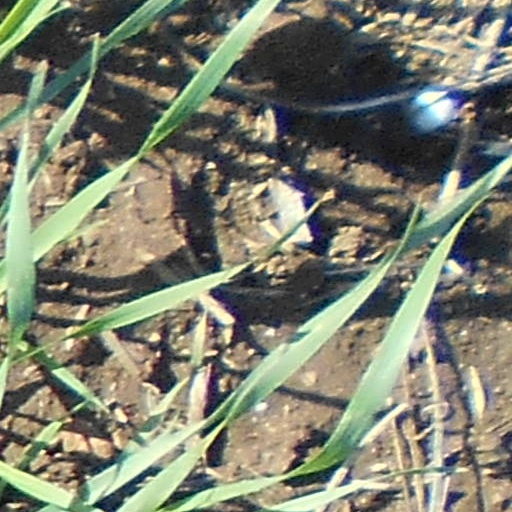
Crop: wheat